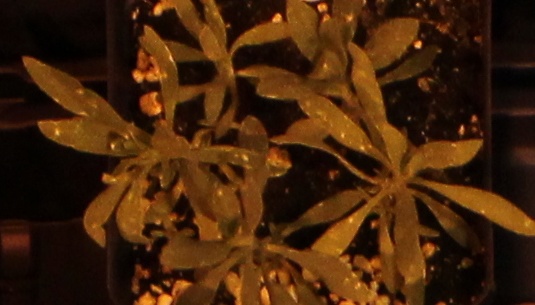
Label: Kochia